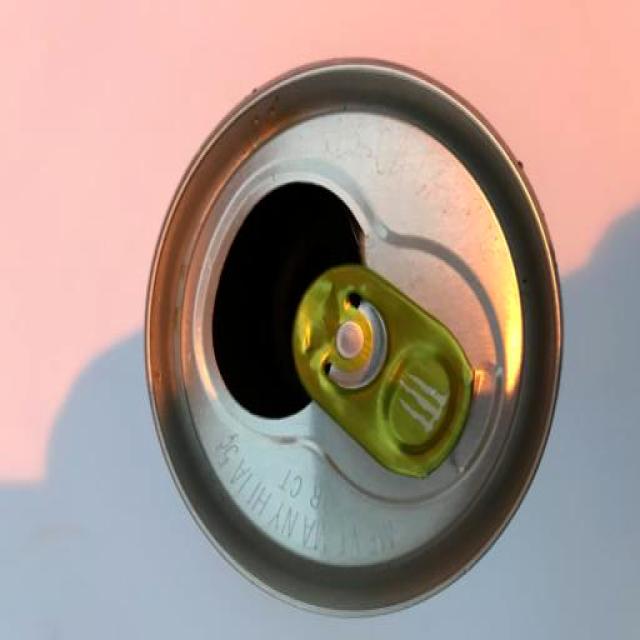
Label: Metal